Pigeon photography

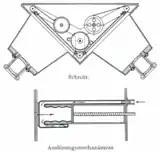
Top: Sectional view of patented pigeon camera with two lenses. Bottom: Pneumatic system. The camera was activated by inflating the chamber on the left. As the air slowly escaped through the capillary at the bottom, the piston moved back towards the left until it triggered the exposure.

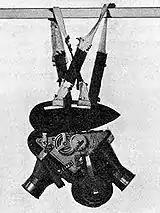
The patented camera with cuirass and harness

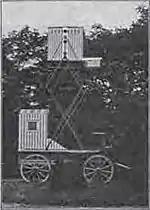
Neubronner's mobile dovecote and darkroom as shown at 1909 exhibitions

According to Neubronner, there were a dozen different models of his camera. In 1907 he had sufficient success to apply for a patent. Initially his invention "Method of and Means for Taking Photographs of Landscapes from Above" was rejected by the German patent office as impossible, but after presentation of authenticated photographs the patent was granted in December 1908. (The rejection was based on a misconception about the carrying capacity of domestic pigeons.) The technology became widely known through Neubronner's participation in the 1909 International Photographic Exhibition in Dresden and the 1909 International Aviation Exhibition in Frankfurt. Spectators in Dresden could watch the arrival of the pigeons, and the aerial photographs they brought back were turned into postcards. Neubronner's photographs won prizes in Dresden as well as at the 1910 and 1911 Paris Air Shows.